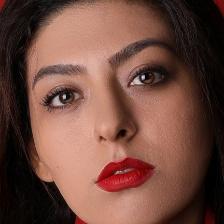
Label: faces